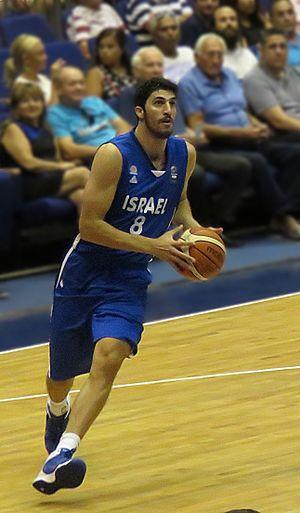
Lior Eliyahu, né le 9 septembre 1985 à Ramat Gan, est un joueur israélien de basket-ball. Il évolue au poste d'ailier.